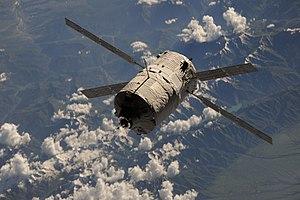
La mission Albert Einstein ATV, ou Automated Transfer Vehicle 004, est la quatrième mission du véhicule automatique de transfert européen. Le lancement a eu lieu le 5 juin 2013 pour une mission de 5 mois. Elle porte le nom du physicien allemand Albert Einstein.